Chrysler Airflow

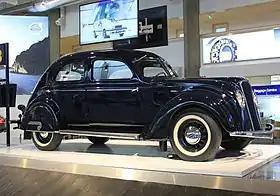
Volvo PV 36 Carioca

In its final year, the Airflow was reduced to one model, the Airflow Eight, offered as a two-door coupe and four-door sedan. A total of 4,600 were produced before the program was cancelled.